TWA Flight 15A

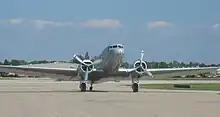
A restored DC-2 is seen with TWA markings

TWA Flight 15A (TWA 15A), a Douglas DC-2 operated by Transcontinental and Western Air, crashed into a gully in Clifton, Pennsylvania, now Upper Saint Clair, a suburb approximately 7 miles (11 km) south of Pittsburgh. The crash occurred at approximately 6:40 p.m. Eastern Standard Time on March 25, 1937, killing all 13 passengers and crew members. Flight 15A was a regularly scheduled flight from Newark, New Jersey to Pittsburgh, Pennsylvania via Camden, New Jersey.